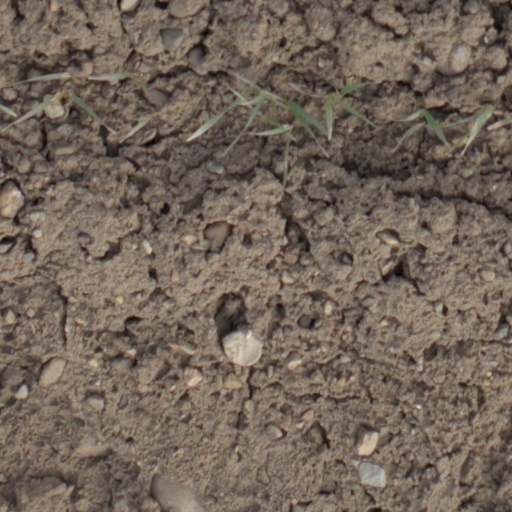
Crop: wheat